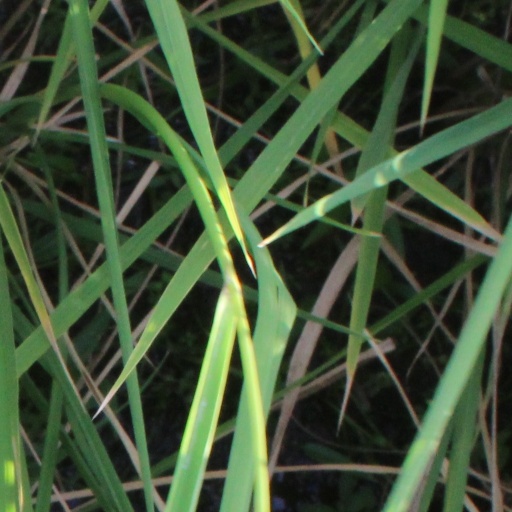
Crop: rice